Jumbo

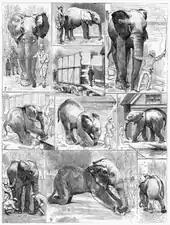
"Jumbo's pitiful refusal to leave London Zoo tugged at the nation's heartstrings"

In 1882, Abraham Bartlett, superintendent of the London zoo, sparked national controversy with his decision to sell Jumbo to the American entertainer Phineas T. Barnum of the Barnum & Bailey Circus for £2,000 (US$10,000). This decision came as a result of concern surrounding Jumbo's growing aggression and potential to cause a public disaster. The sale of Jumbo, however, sent the citizens of London into a panic, because they viewed the transaction as an enormous loss for the British empire. 100,000 school children wrote to Queen Victoria begging her not to sell the elephant.